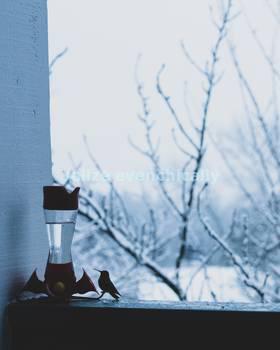
Label: Watermark